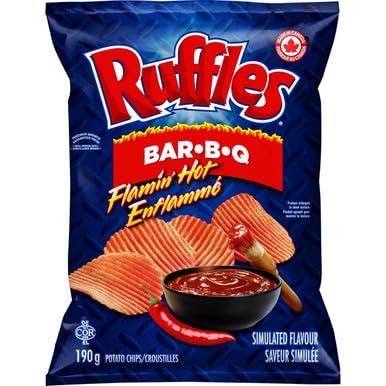
Item Name: Lay's Ruffles Flamin' Hot Bar-B-Q Chips, 190g/6.7 oz. Bag, (Imported from Canada)
Bullet Point 1: Serve with a sandwich and a drink
Bullet Point 2: Prepare your taste buds 'cause these chips are packin heat!
Bullet Point 3: The same great ridges that you love, now with a flamin hot kick!
Bullet Point 4: Imported from Canada
Product Description: <p>Intense flavour. </p><p>Straight from the grill. </p><p>The original grilled BBQ flavour you love intensified with delicious spice. </p><p>Ruffles Flamin' Hot BarBQ potato chips give you BBQ heat layered onto Ruffles ridges to capture maximum flavour. </p><p>This epic combination will take your taste buds on an adventure!</p>
Value: 6.7
Unit: Ounce

Price: 12.99